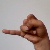
The image shows a hand gesture representing the letter 'J' in Indian Sign Language.